Abermule train collision

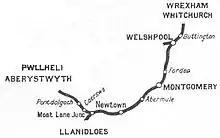
The section of the Cambrian Railways adjacent to Abermule Station, where the accident occurred

Shortly before midday on 26 January 1921, a west-bound stopping train from Whitchurch and an east-bound express from Aberystwyth were approaching Abermule from opposite directions, and were due to cross there. The regular Abermule Stationmaster, Parry, was on leave, and Relief Stationmaster Lewis, who was deputising for him, had gone for his lunch. The other three station staff at Abermule were Signalman Jones, Porter Rogers, who was seventeen, and a trainee booking clerk named Thompson, who was only fifteen years old.